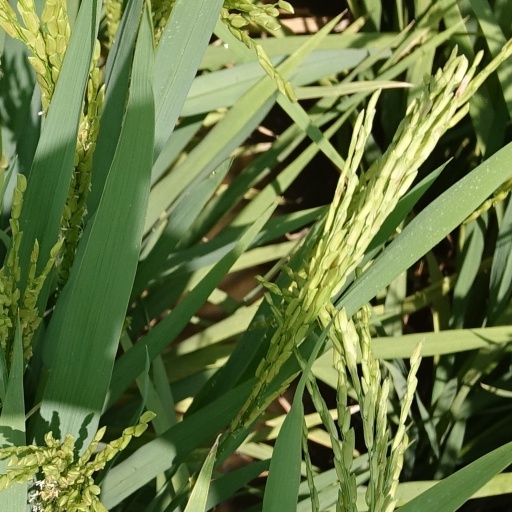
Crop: rice